Allegany State Park

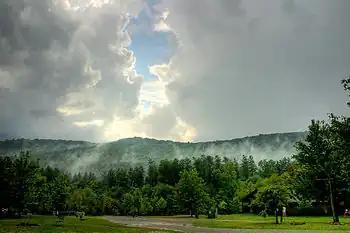
Mist on Mt. Tuscarora, viewed from Camp Turner (lon -78.844633 lat 42.021548) in 2007.

The Administration Building also has a sitting room with a large bay window overlooking Red House Lake. This room is used for functions and meetings, and is equipped with two wood-burning fireplaces. The gift shop is operated by J-Con Parks, Inc. The rental office, gift shop, museum, and Park Police Station are located on the main level of the building. The restaurant, Allegany Regional Offices of NYSOPRHP, and park offices are located on the upper level of the building. The basement includes offices and storage.